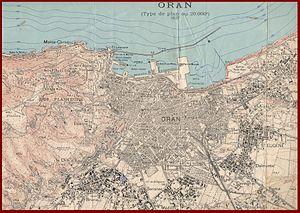
Plan topographique d'Oran, ville de l'ouest algérien - 1927
Cet article présente les faits saillants de l'histoire d'Oran, une ville portuaire qui est la deuxième plus peuplée d'Algérie.